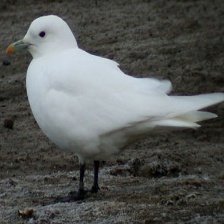
Species: IVORY GULL
Scientific name: PAGOPHILA EBURNEA